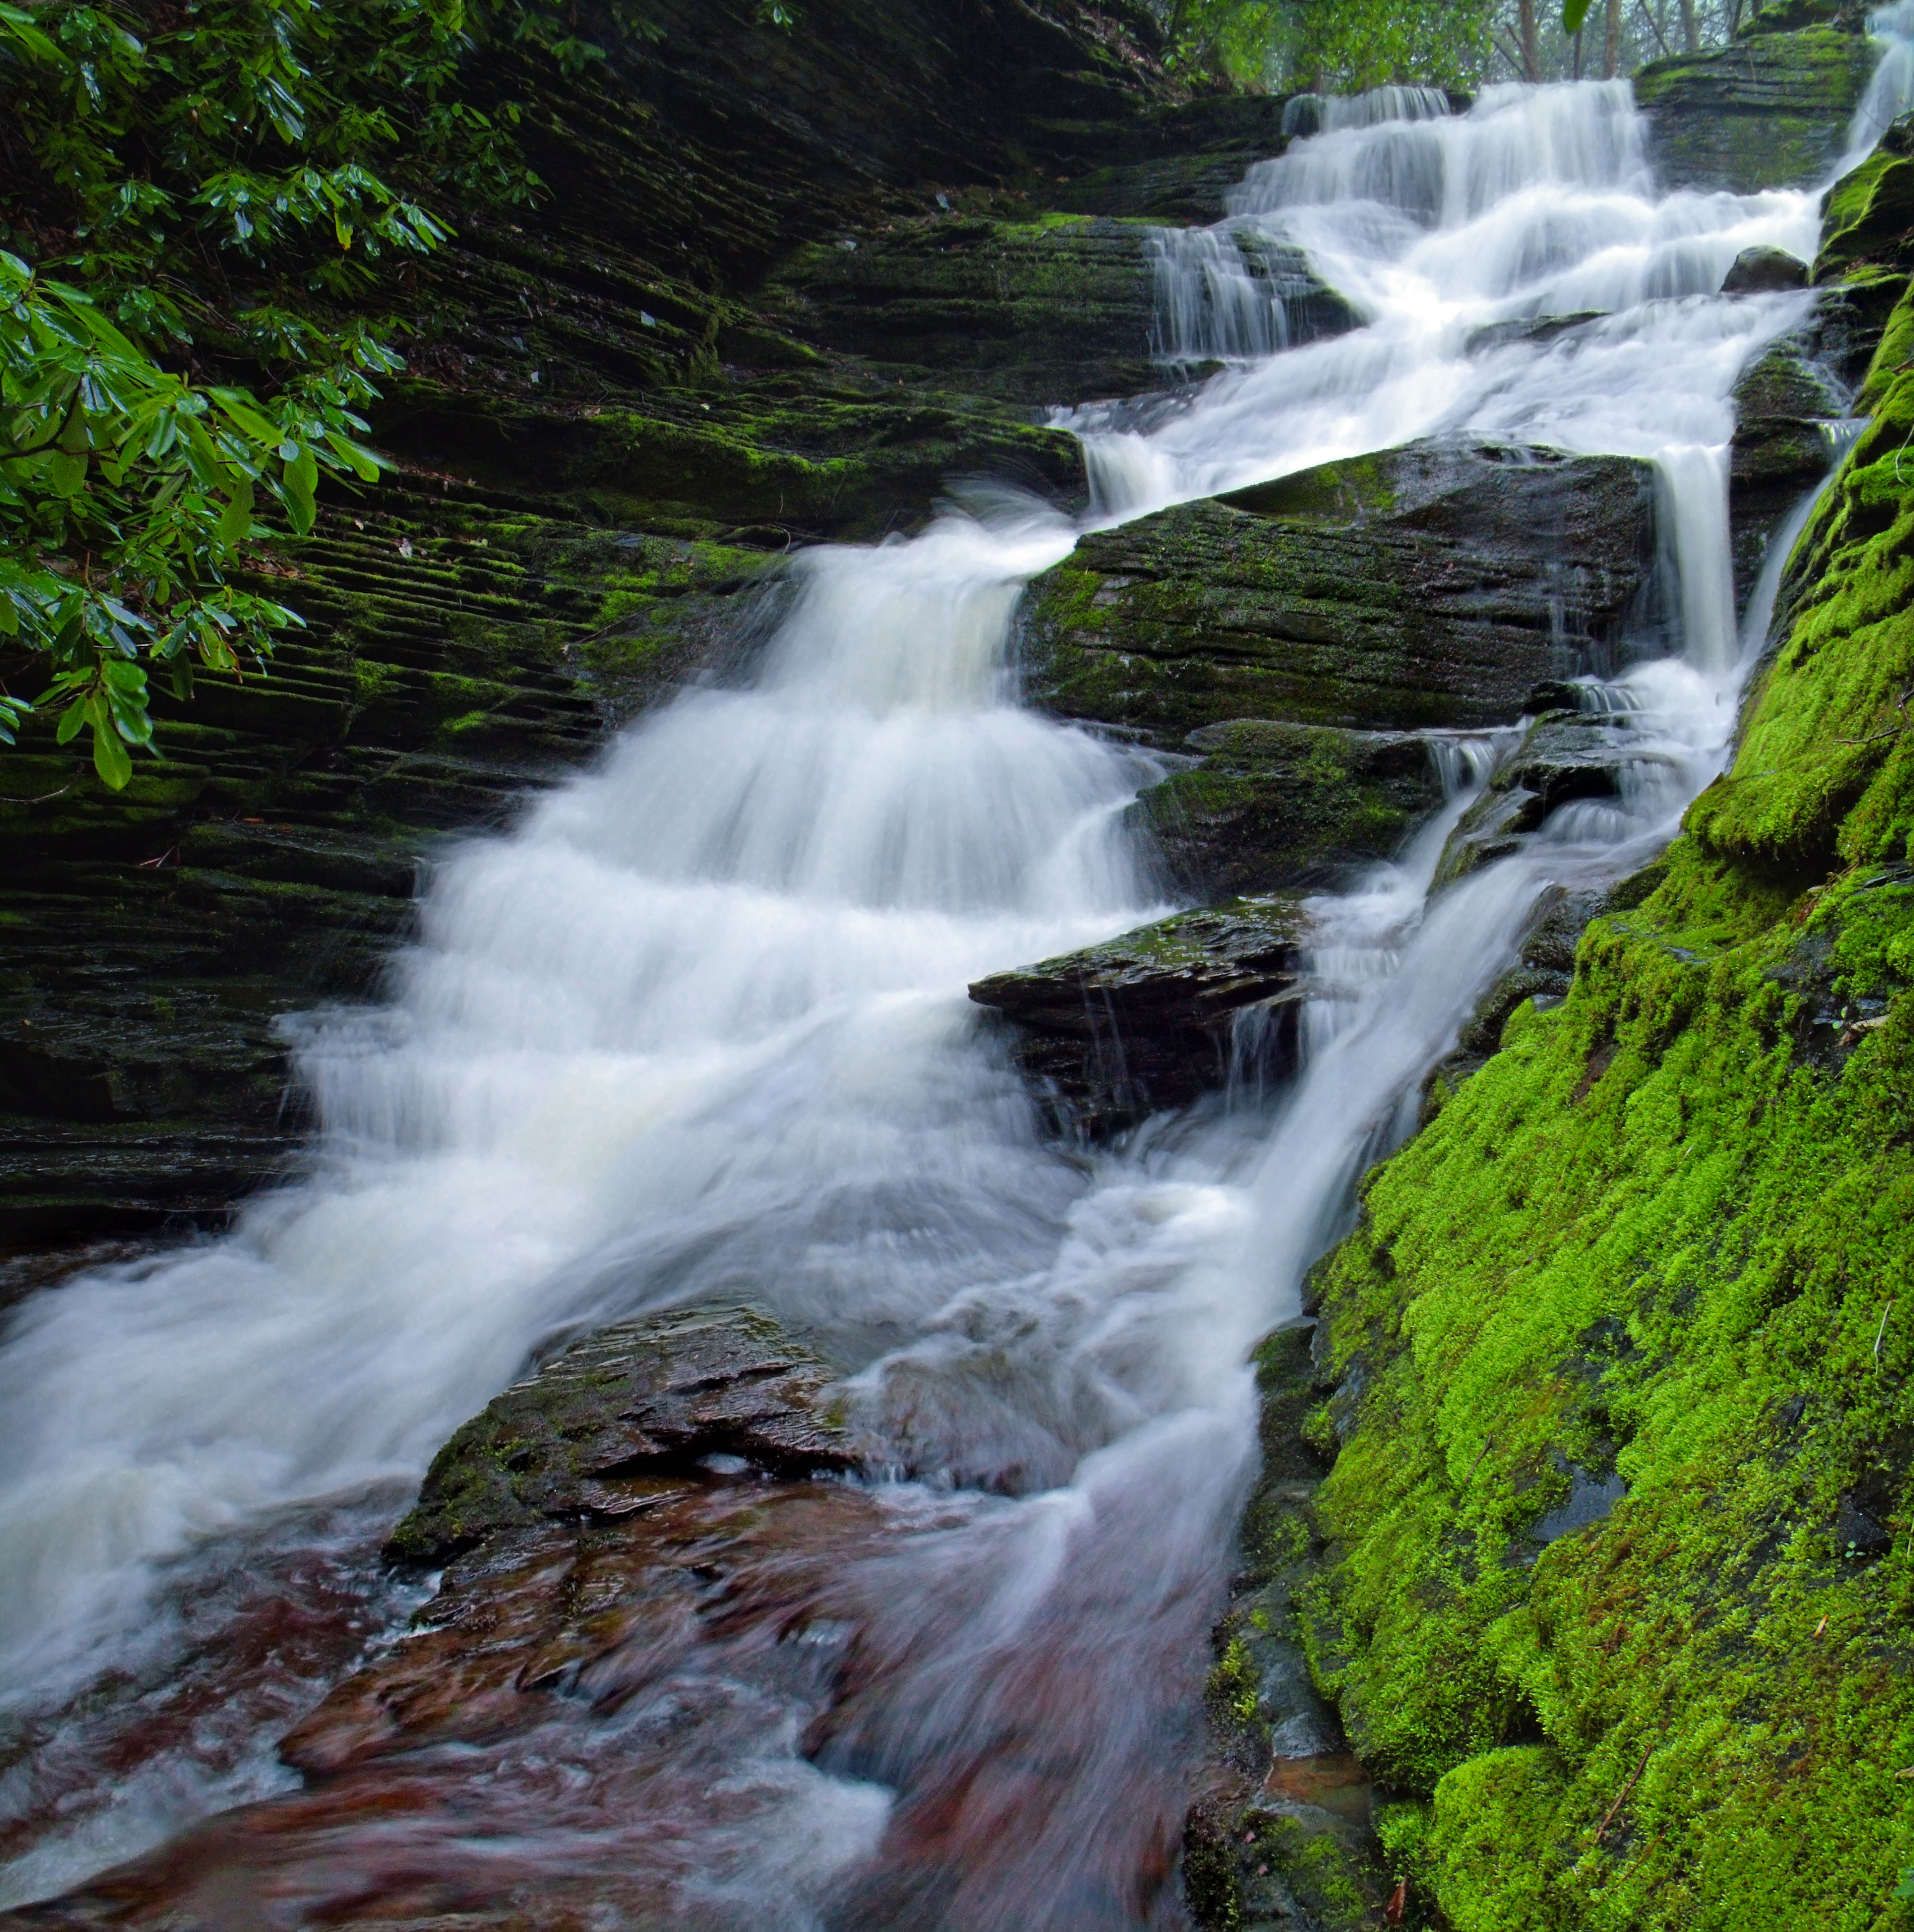
water, nature, waterfall, creek, hiking, river, moss, stream, spring, autumn, rapid, body of water, rocks, creativecommons, falls, lowlight, ravine, pennsylvania, northamptoncounty, slatefordfalls, slatefordcreek, wasserfall, water feature, watercourse